Cider

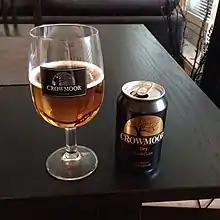
Sinebrychoff's Crowmoor cider (Finland)

For larger-scale cider production, ciders from vats produced from different varieties of apple may be blended to accord with market taste. If the cider is to be bottled, usually some extra sugar is added for sparkle. Higher quality ciders can be made using the champagne method, but this is expensive in time and money and requires special corks, bottles, and other equipment. Some home brewers use beer bottles, which work perfectly well, and are inexpensive. This allows the cider to become naturally carbonated.